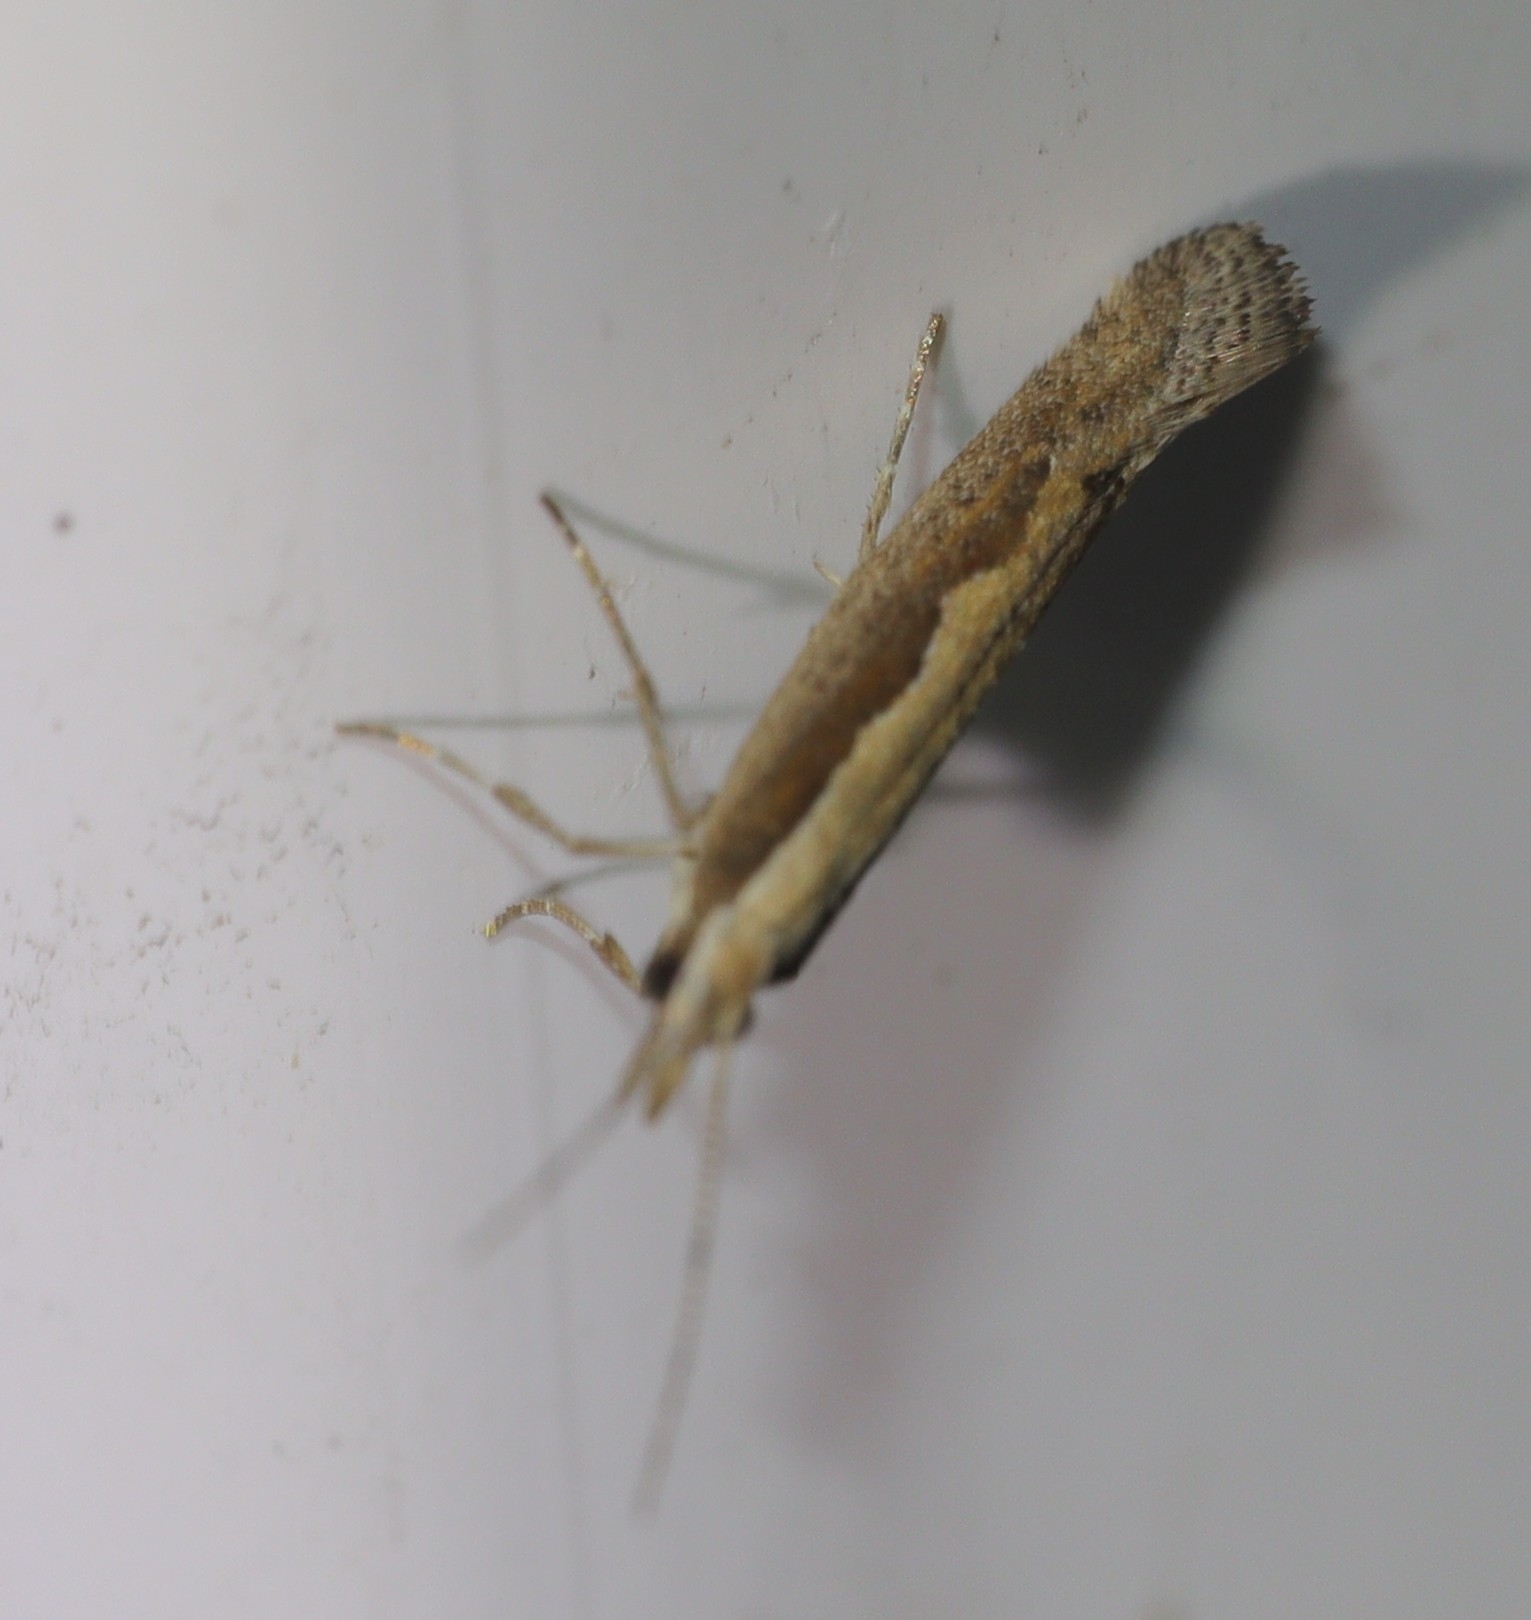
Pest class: diamondback_moth